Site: brandenburg
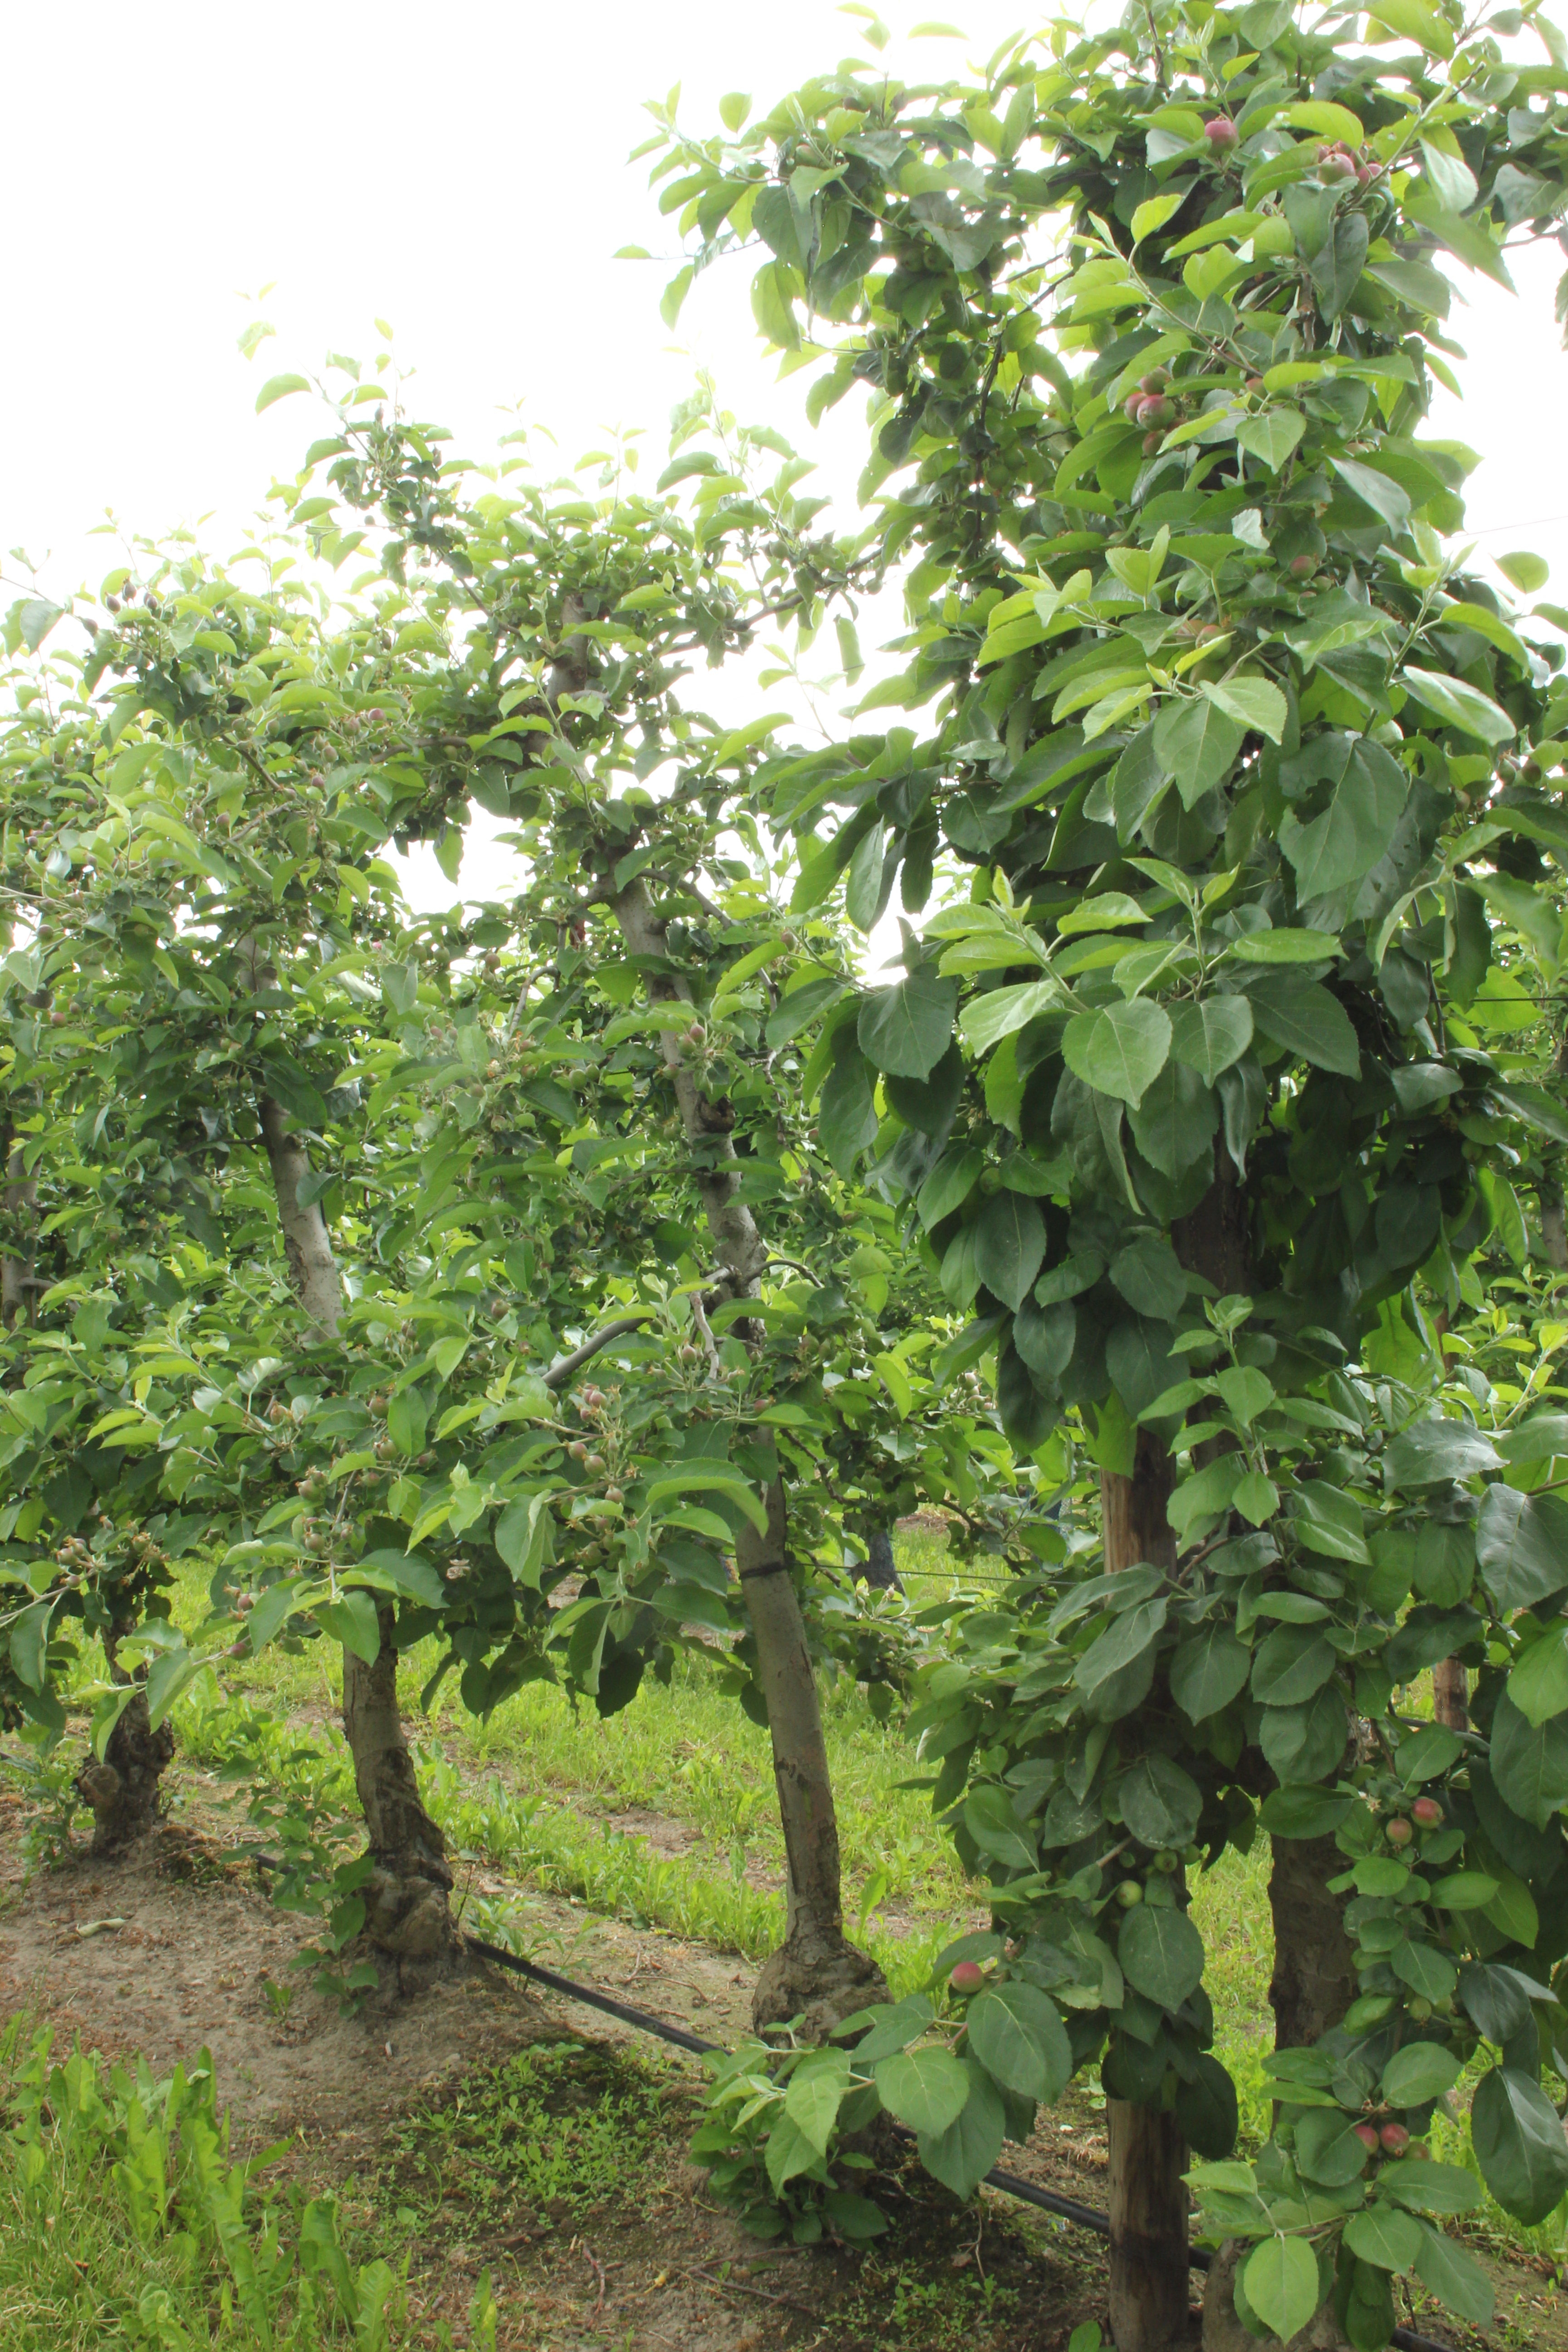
Growth stage (BBCH 72): Development of fruit